Canvas (2006 film)

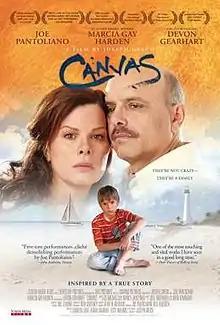

Canvas is a 2006 drama film written and directed by Joseph Greco about a Florida family dealing with a mother who has schizophrenia. The film premiered October 2006 at the Hamptons International Film Festival in New York. Greco said the film was inspired from his childhood experiences with a schizophrenic mother.